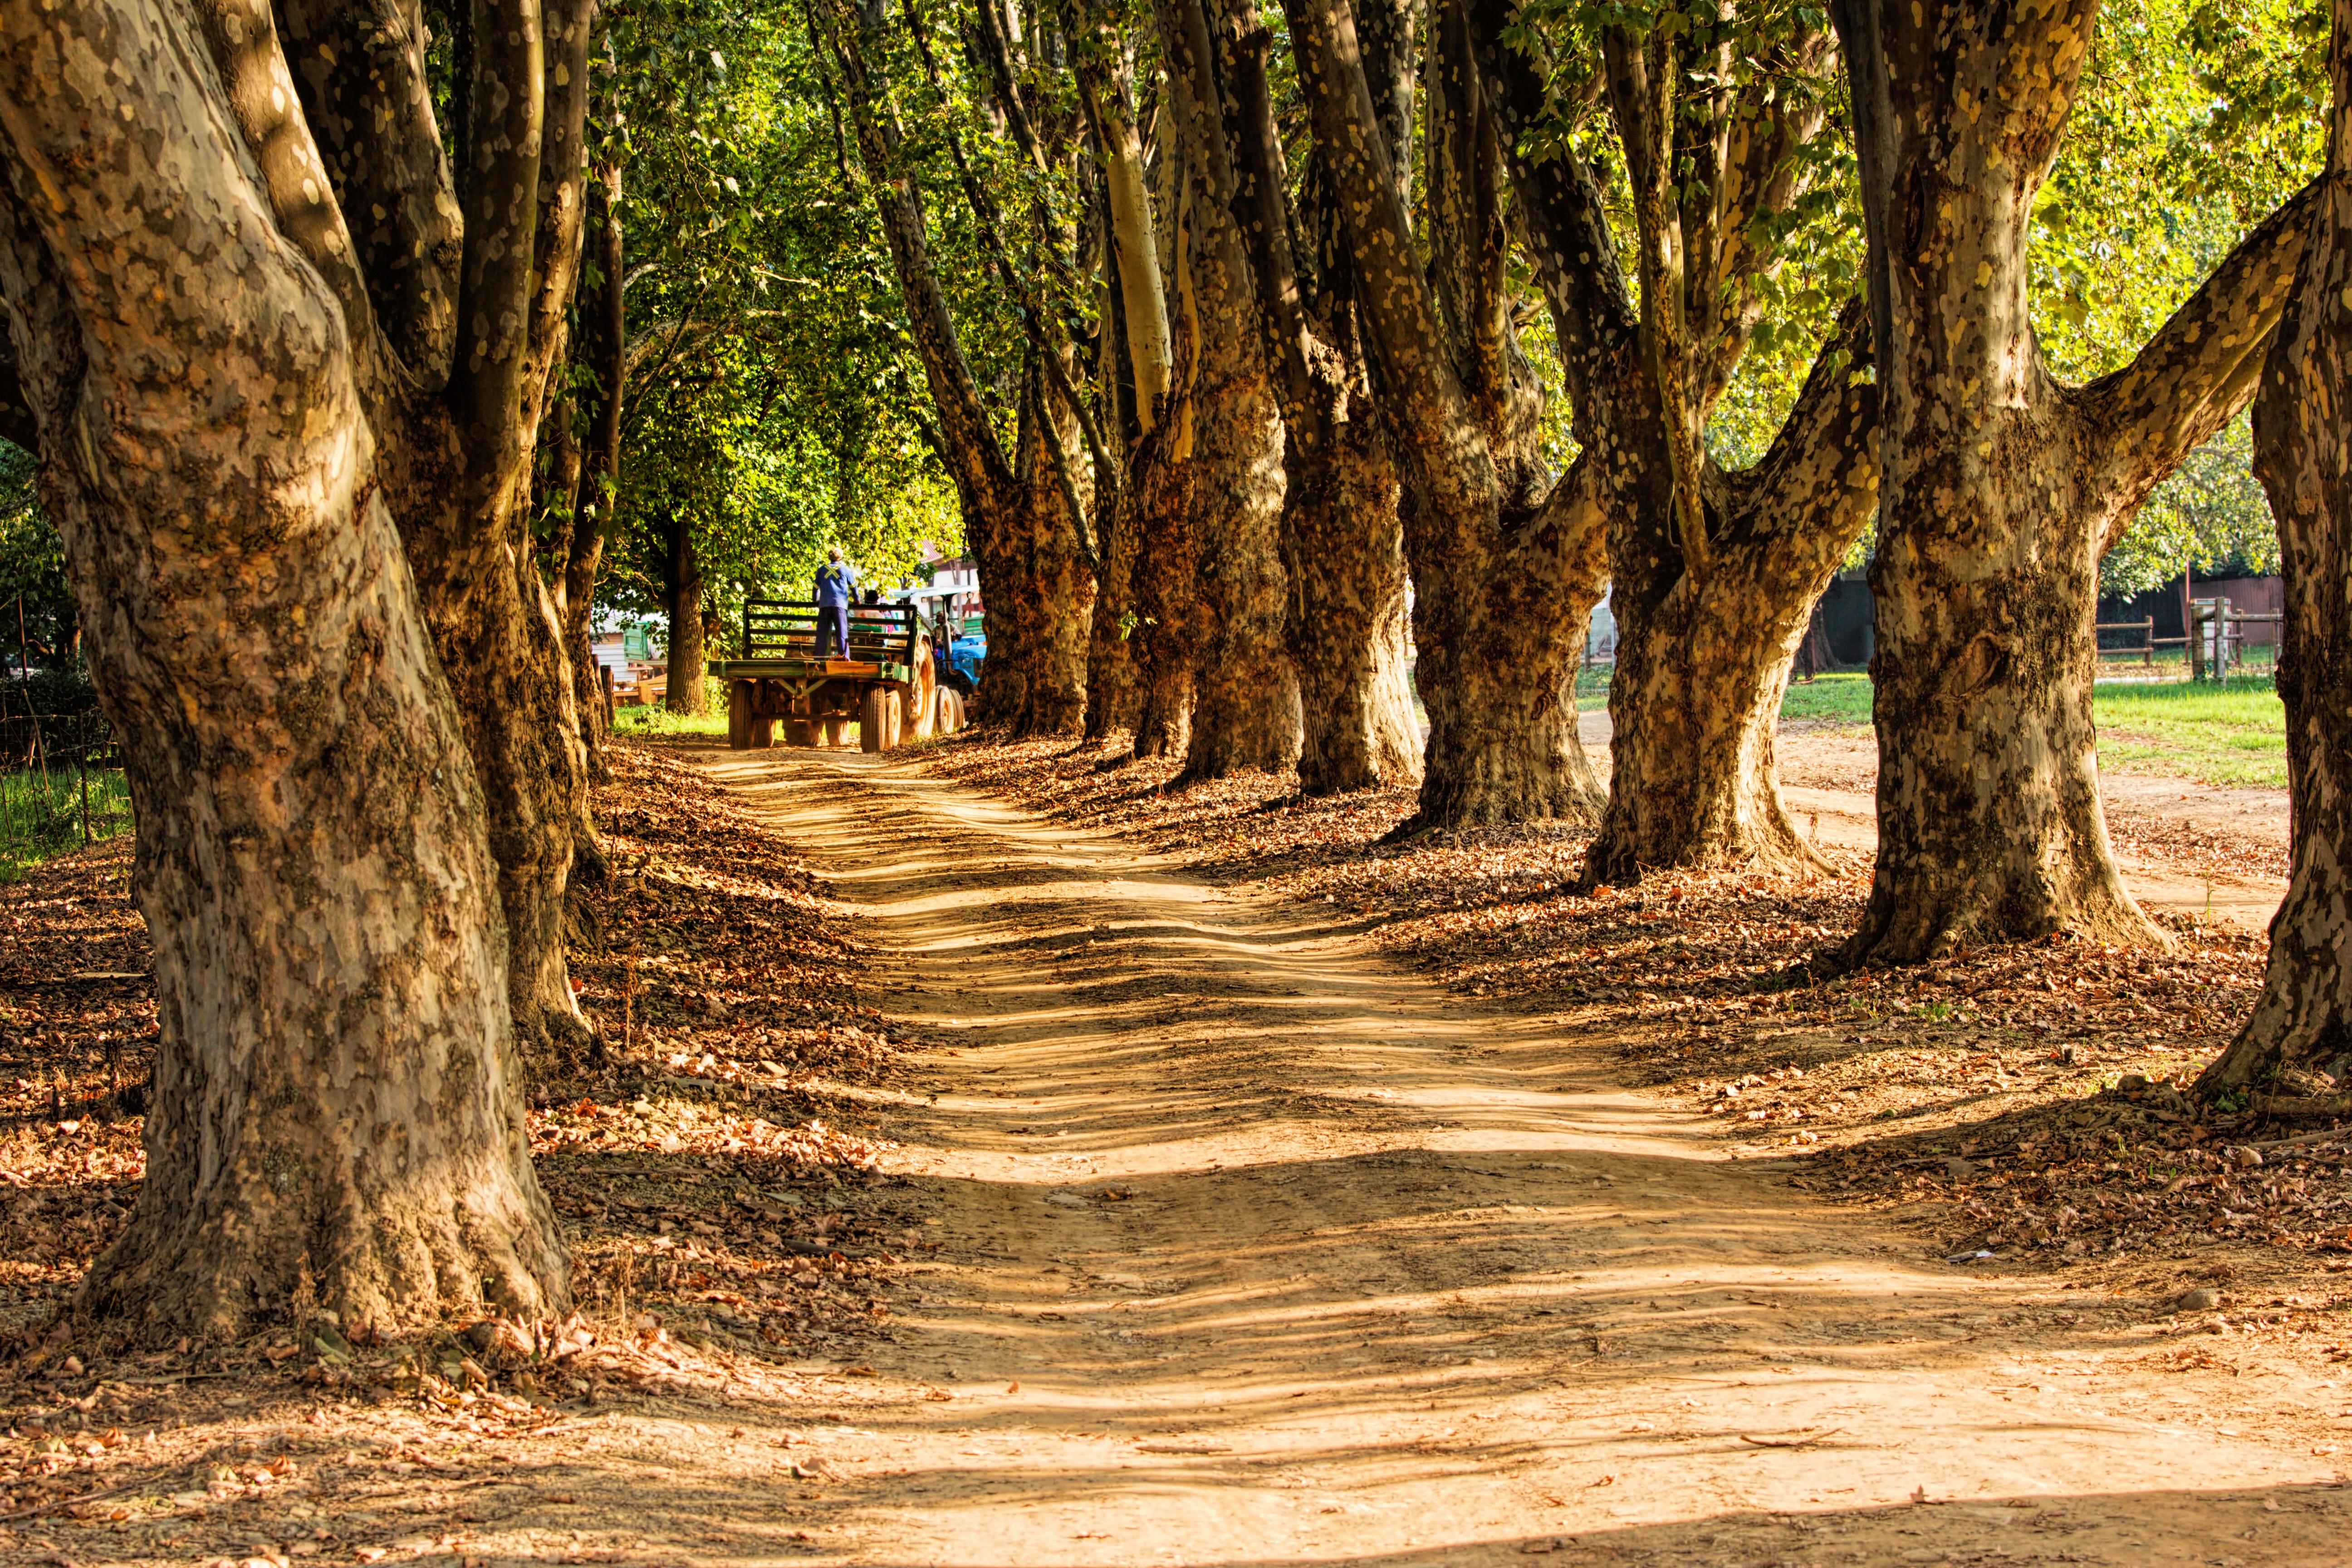
landscape, tree, nature, forest, plant, wood, trail, tractor, farm, countryside, sunlight, leaf, perspective, trunk, country road, rustic, rural, autumn, park, scenery, soil, agriculture, lane, season, shadows, deciduous, grove, woodland, habitat, ecosystem, falling leaves, harvest time, tree lined, plane trees, natural environment, woody plant